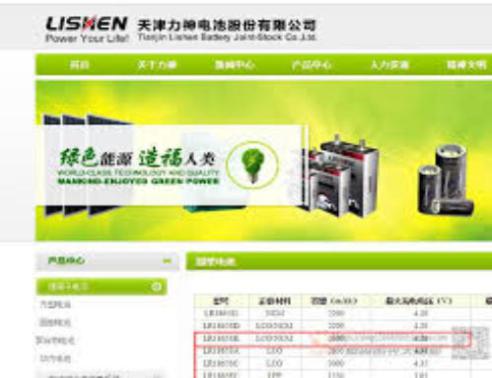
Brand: lishen
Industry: Electronic